Jimmy McNichol

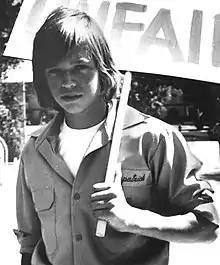
McNichol on "The Fitzpatricks", 1977

He began his career at age 7, acting in a Band-Aid commercial. He appeared in roughly 80 commercials from 1967 to 1973, including spots for Kool-Aid and Crest. He landed minor roles on shows such as "Little House on the Prairie" (1974) and "S.W.A.T." (1975).